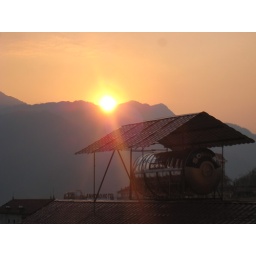
another sunset over the mountains in SAPA, shame about the water tank